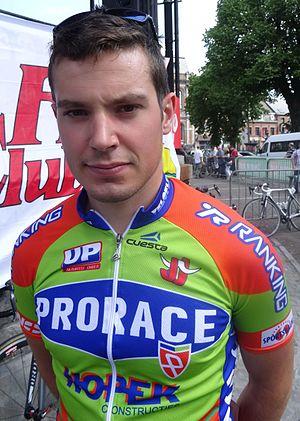
Reportage réalisé le samedi 17 mai à l'occasion du départ du Grand Prix Criquielion 2014 à Boussu, Belgique.
L'équipe cycliste Prorace est une équipe cycliste belge participant aux circuits continentaux de cyclisme et en particulier l'UCI Europe Tour. En 2010, l'équipe perd son statut d'équipe continentale et redescend en Top compétition soit l'équivalent de la DN1 en France, afin de pouvoir étendre son programme à l'étranger